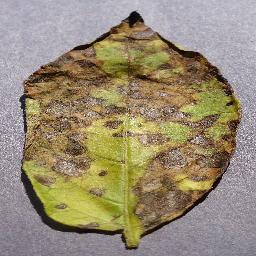
Label: Potato___Early_blight